Nauheim

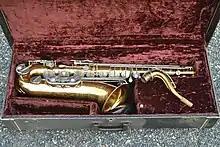
Dörfler & Jörka tenor saxophone (engraved as 'Roxy') in its original case, dating from circa 1960s

D&J manufactured alto and tenor saxophones exclusively. There is no evidence of soprano or baritone saxophones ever being produced by them. Unusually for a saxophone manufacturer, Dörfler & Jörka rarely had their own name engraved on their instruments. The majority of D&J saxophones were engraved with numerous different labels including (but not limited to) the following:-